James Eads How

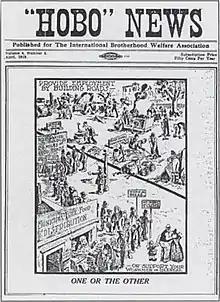
Late 1910s cover of "Hobo News"

The hobo colleges, which How started in several cities, primarily offered lodging and meals, but as the name implies also education and a place to meet. The education would be scheduled certain nights and included basic lessons in social science, industrial law, public speaking, job searching, and anything else that might be understood and useful for the hobos. The lectures were held by street orators as well as academics. How often talked about social politics subjects such as 8-hour working day, pensions, and unemployment. The ensuing discussions were known to be very lively. They also served as community meeting places where the homeless workers could express themselves. Hobo College was held mainly in winter when there were fewer jobs and more hobos in the cities.